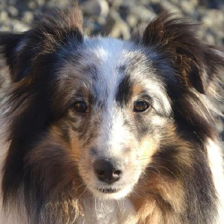
Label: animals